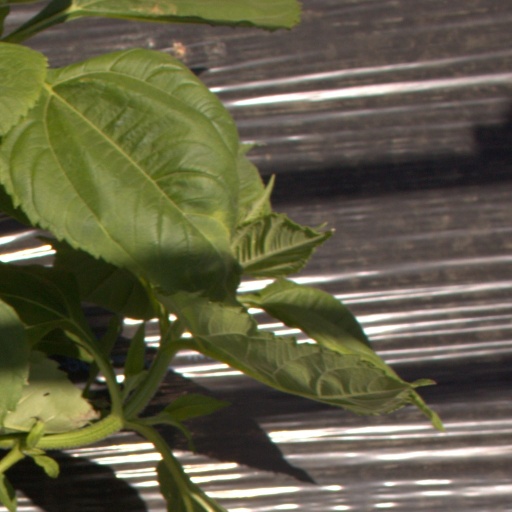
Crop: Jerusalem artichoke